The Ones Within

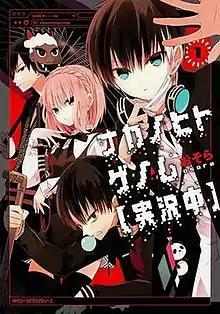
Cover of the first "Naka no Hito Genome [Jikkyōchū]" manga volume

is a Japanese manga series by Osora, serialized online via "pixiv Comic" website since 2014. It has been collected in ten "tankōbon" volumes by Media Factory. An anime television series adaptation produced by Silver Link aired from July 7 to September 22, 2019.